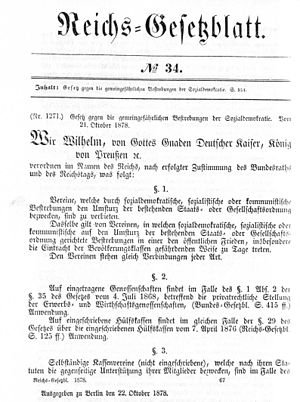
Socialistloven
Optryk af Gesetz gegen die gemeingefährlichen Bestrebungen der Sozialdemokratie
Socialistloven – som ofte kaldes socialistlovene på grund af sine forskelligartede bestemmelser i 30 paragraffer, som blev vedtaget i den tyske rigsdag den 19. oktober 1878 med stemmer fra de konservative og hovedparten af de nationalliberale medlemmer. Loven trådte i kraft tre dage senere efter at være blevet underskrevet af kejser Wilhelm 1. og forblev i kraft frem til 30. september 1890.